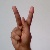
The image shows a hand gesture representing the letter 'K' in Indian Sign Language.